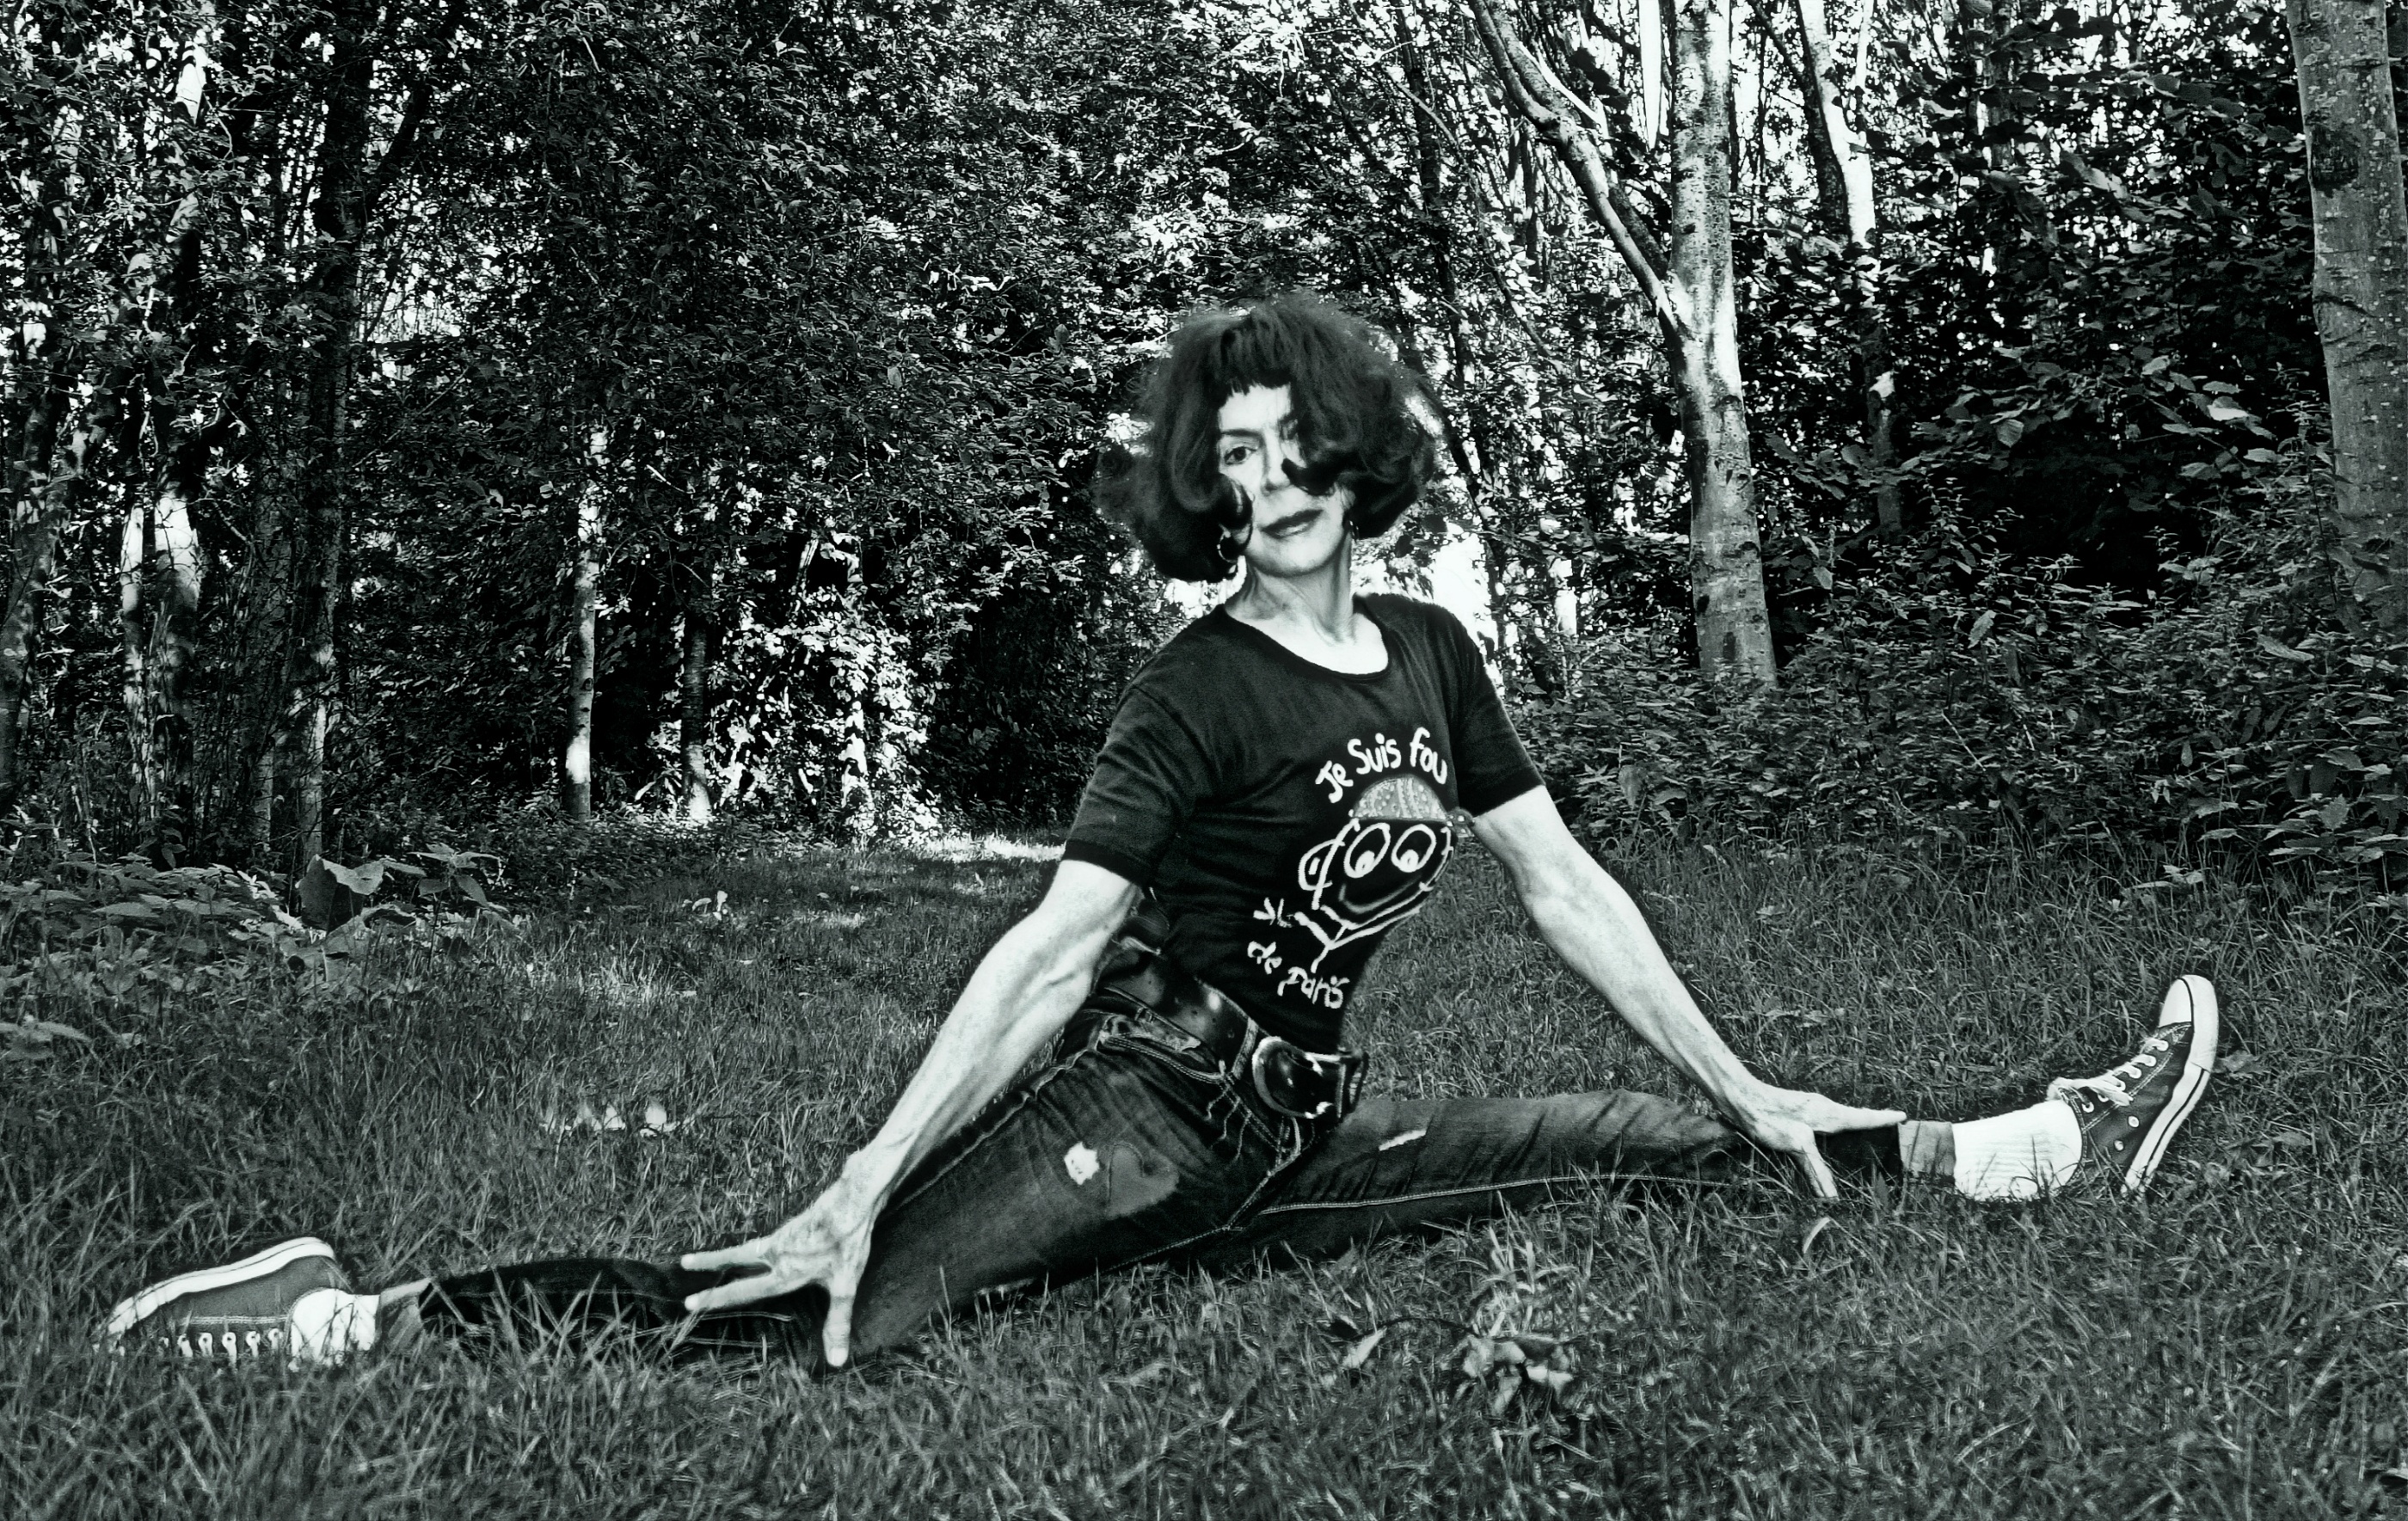
forest, grass, black and white, woman, white, photography, spring, sitting, training, exercise, black, monochrome, ballet, photograph, yoga, flexibility, woodland, physical, photo shoot, yoga pose, forward split, adept, yoga adept, monochrome photography, portrait photography, human positions